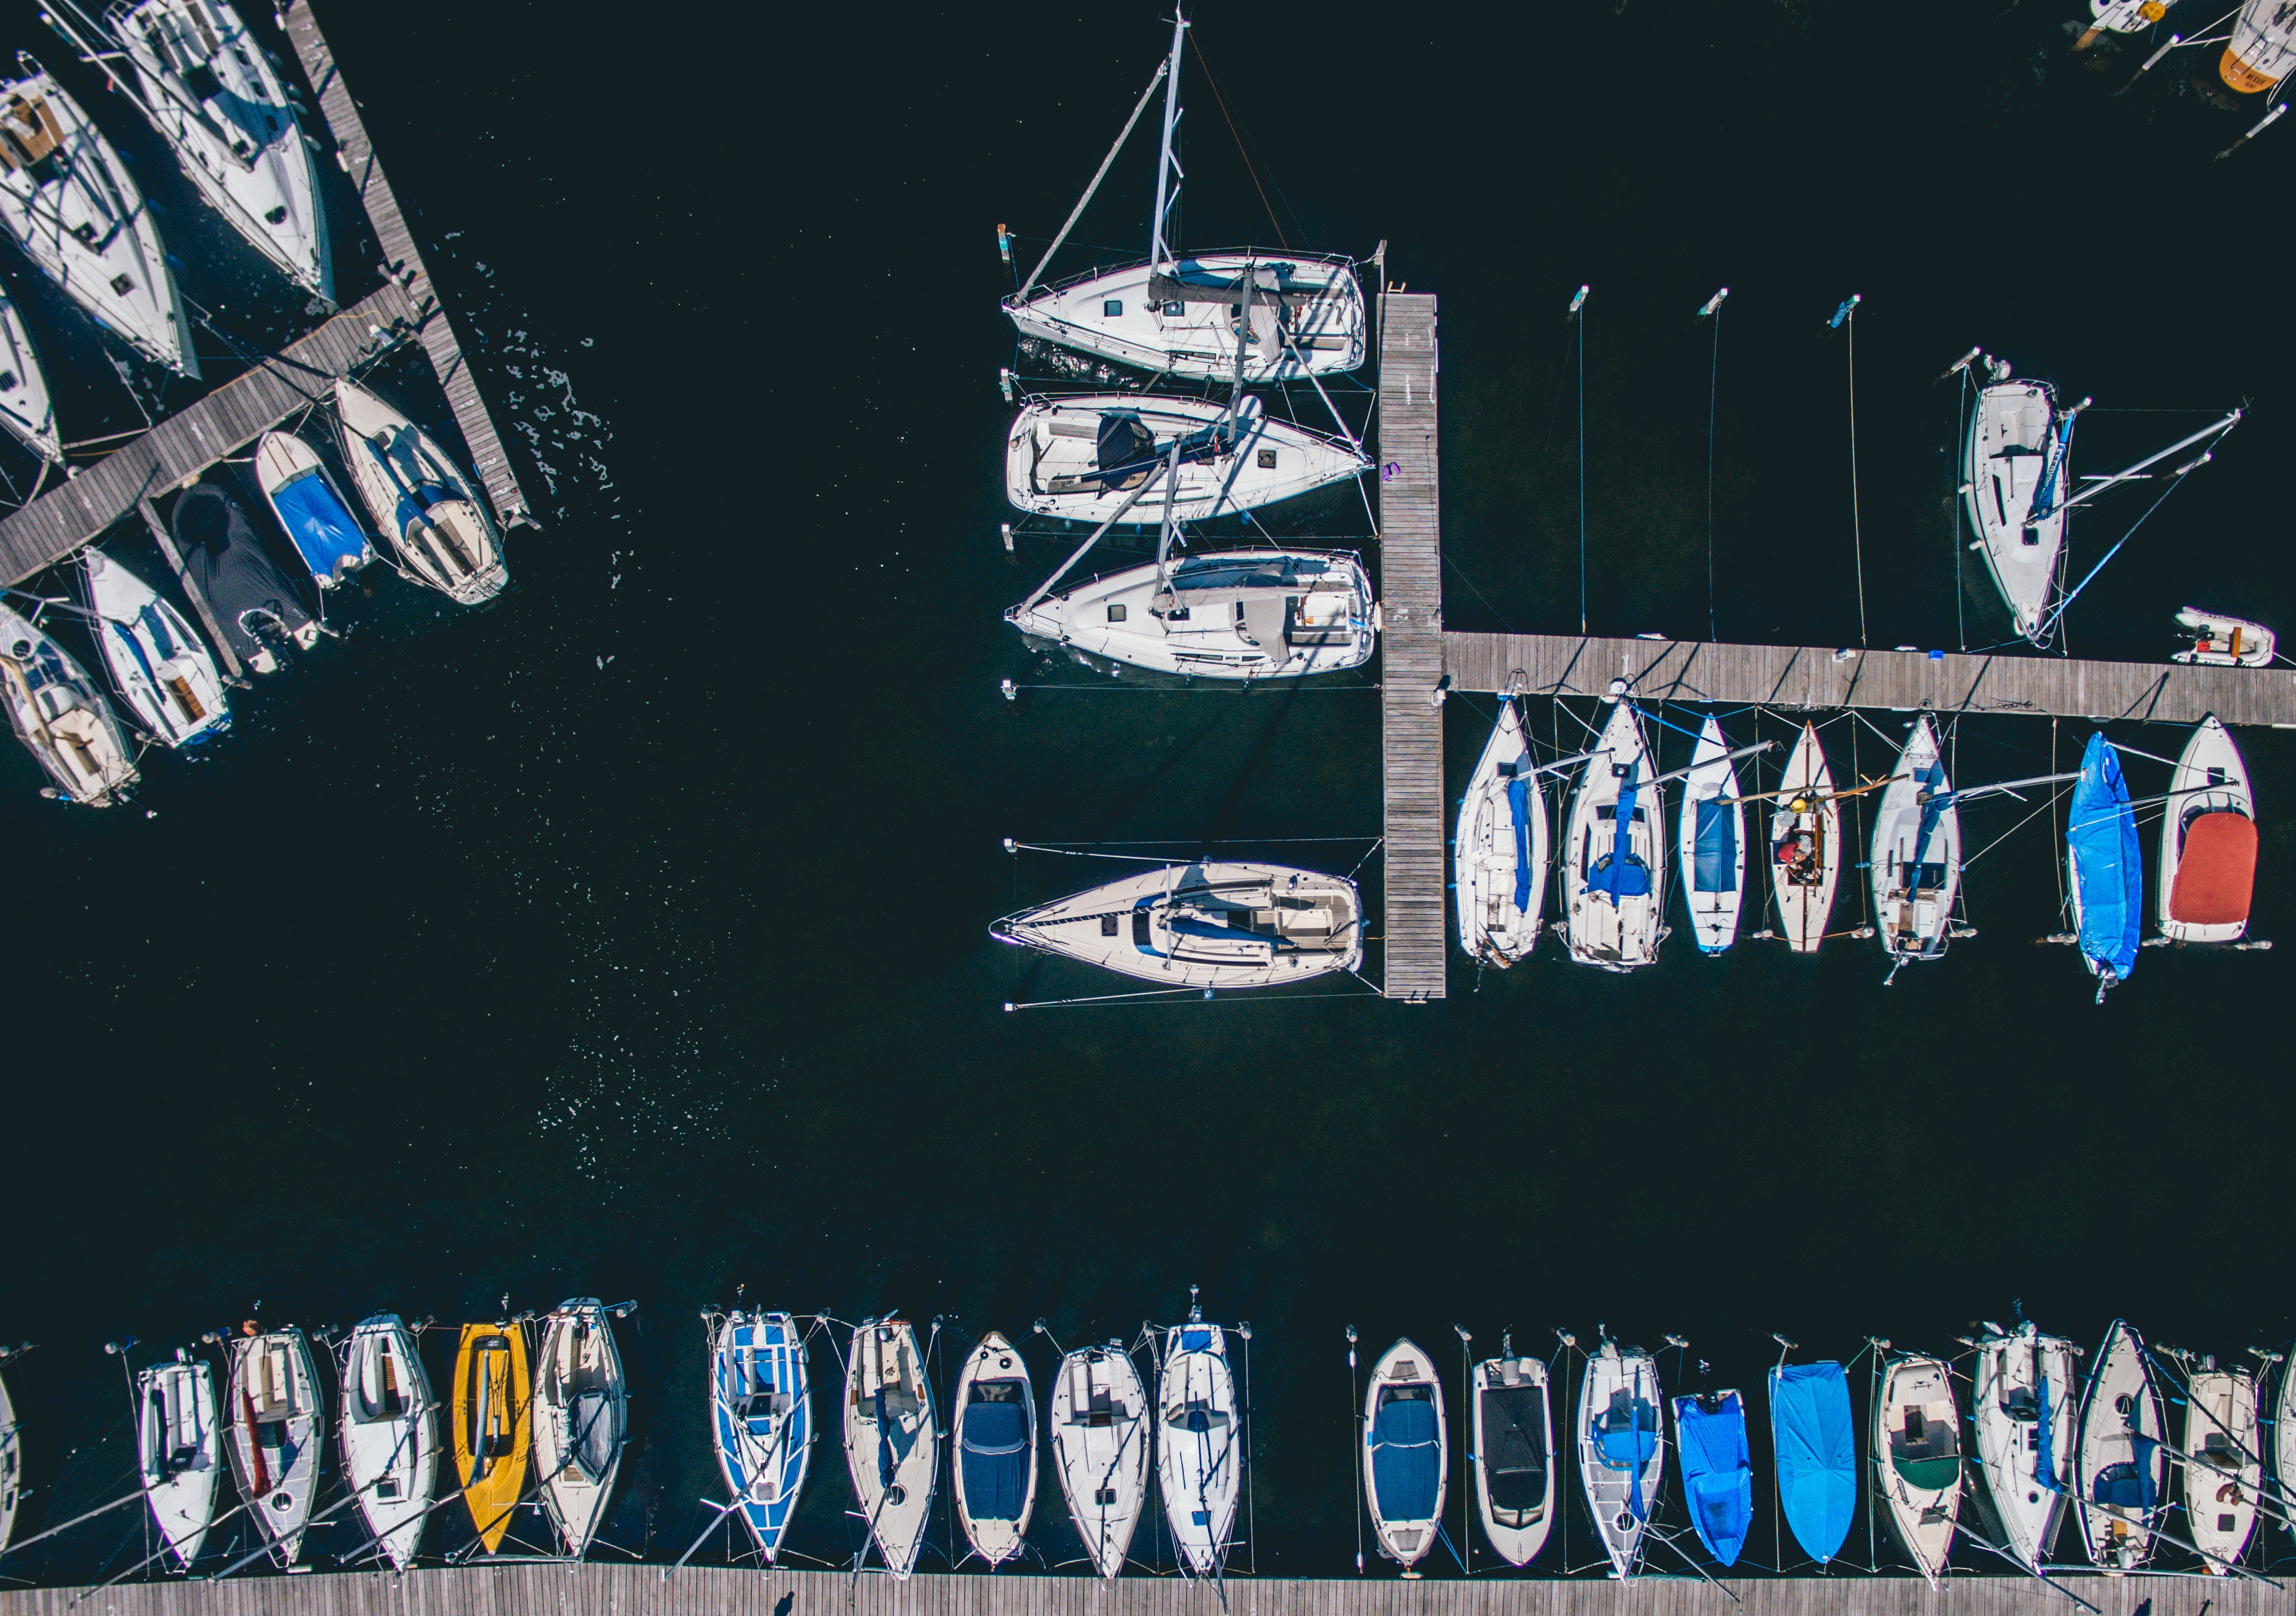
water, night, font